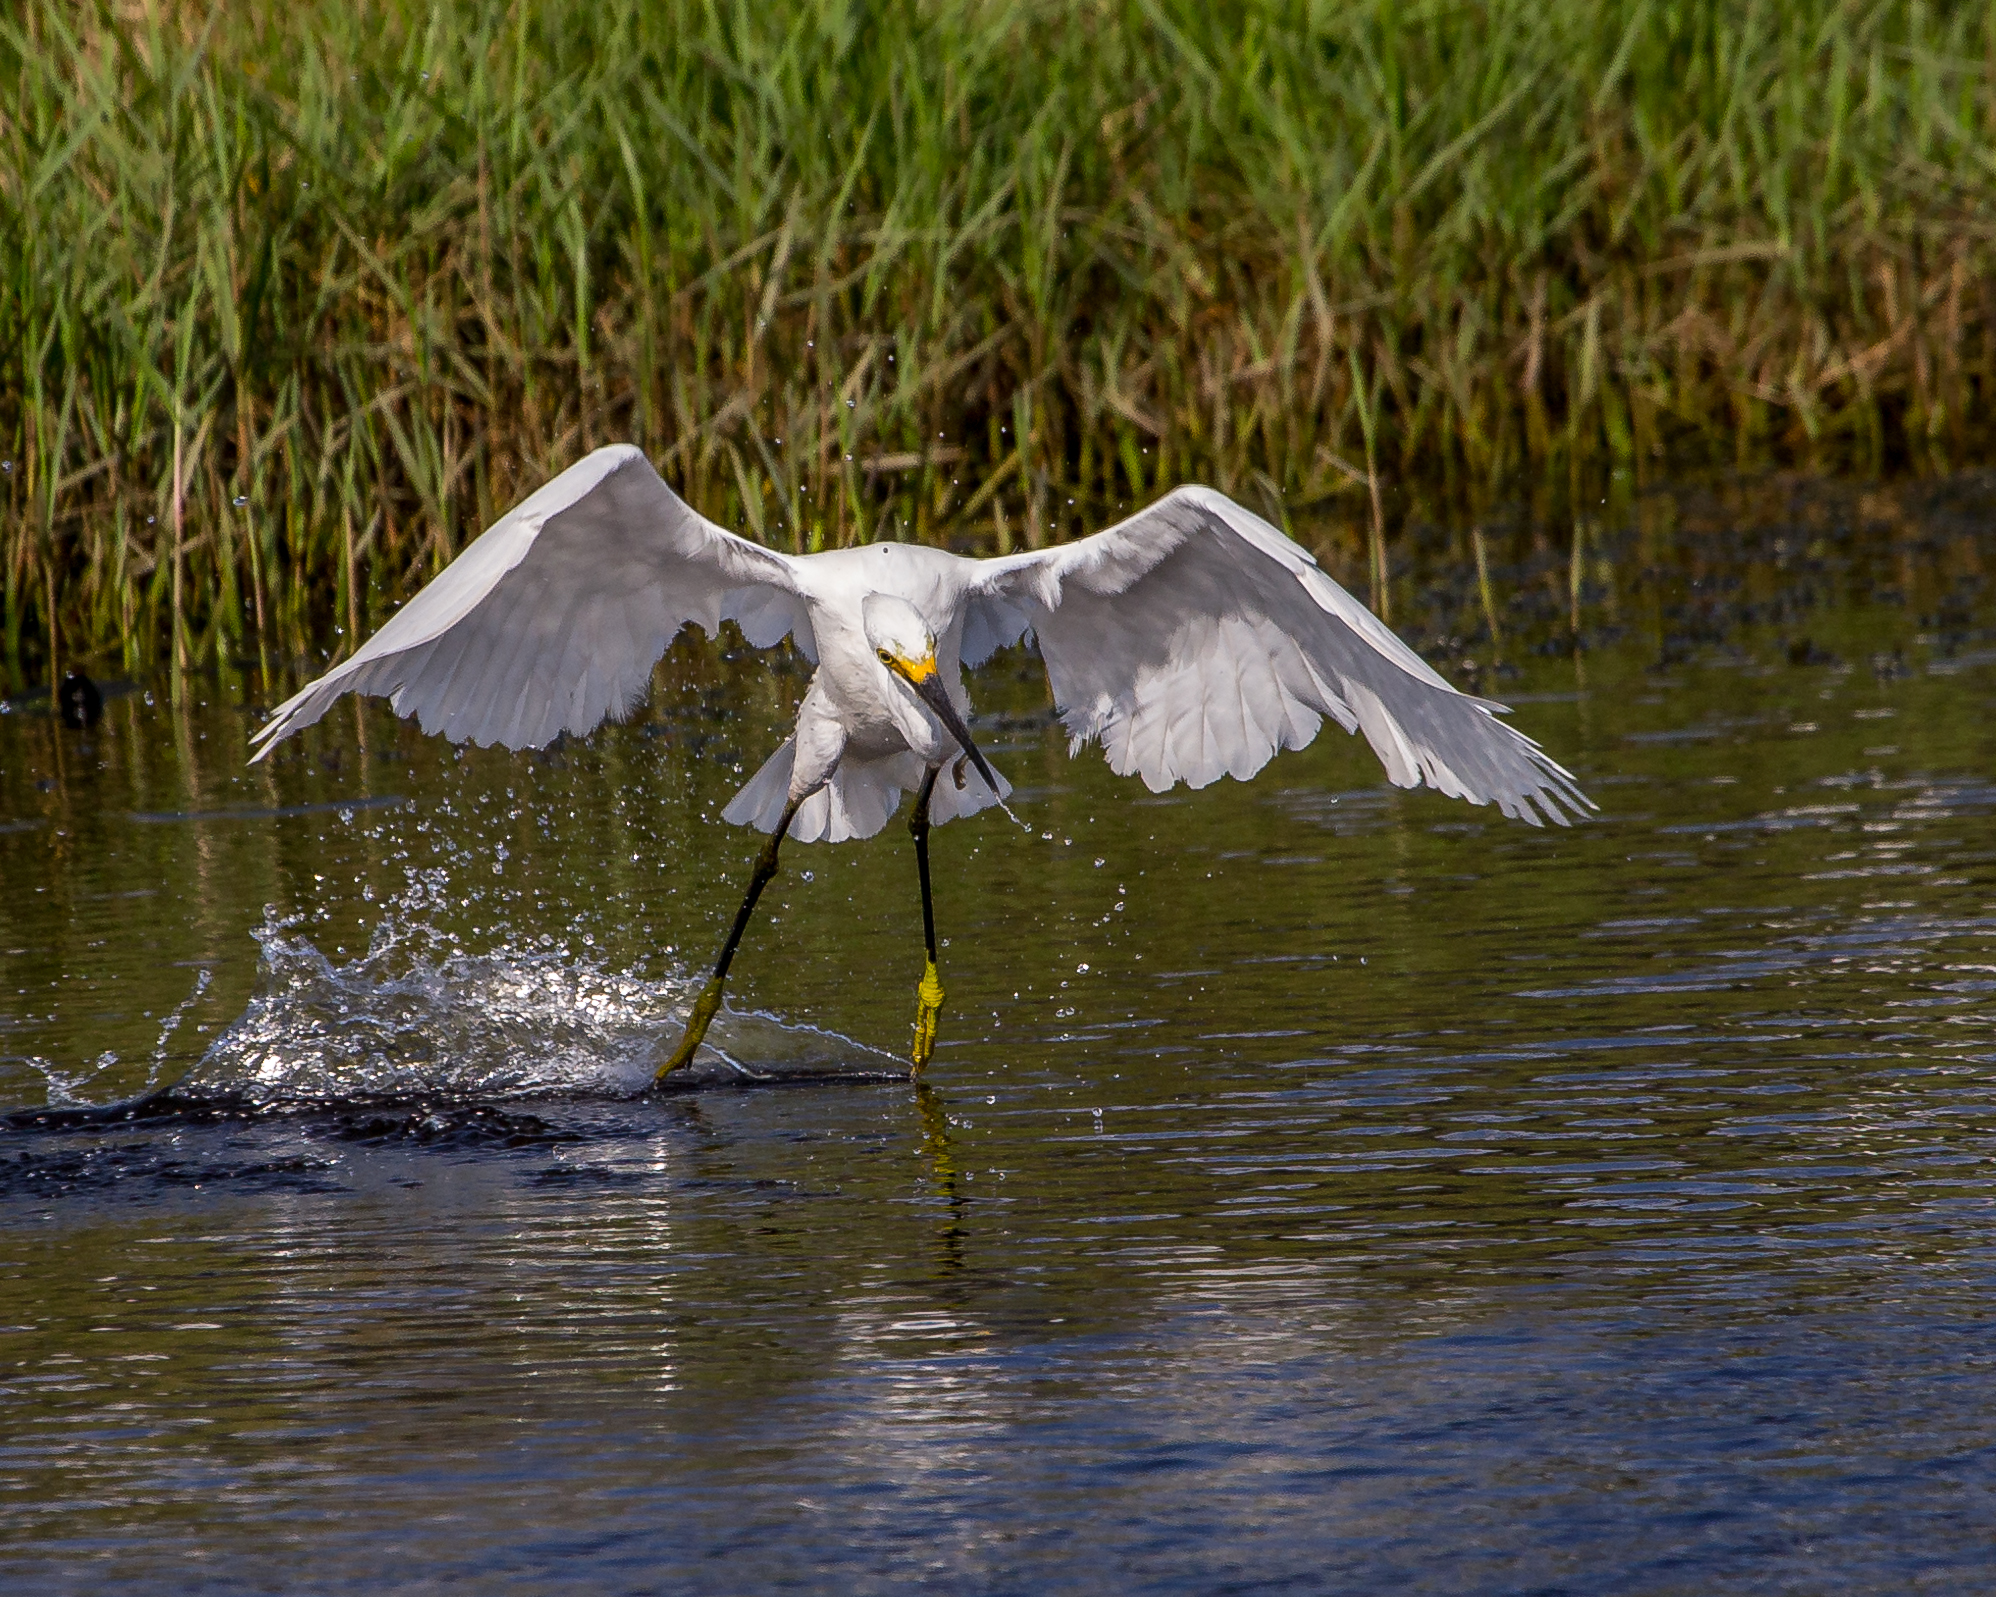
nature, bird, wing, wildlife, reflection, beak, fauna, wetland, vertebrate, egret, heron, andymorffew, morffew, naturethroughthelens, snowyegret, dipfishing, great egret, highspeedphotgraphy